Vasco da Gama, Goa

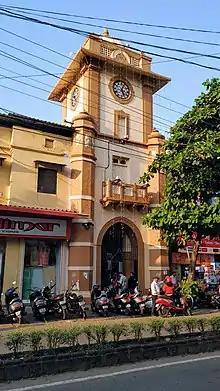
Clock Tower at Vasco da Gama, Goa

In 2015, after a campaign by the Goa Heritage Action Group and the History Lovers Group, the Mormugao Municipal Council (MMC) decided to renovate the clock tower of the municipal market in the heart of the city. Built in 1921, the complex is an example of Art Deco style of architecture. The renovation work was completed in 2017 with funding provided by the Rajaram and Tarabai Bandekar Charitable Trust, and the clock was brought in from Nashik.